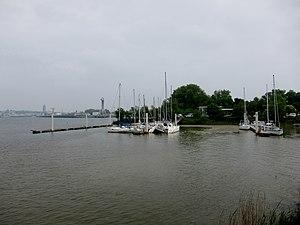
Le port de Trentemoult.
Trentemoult est un ancien village de pêcheurs et de marins situé sur la rive gauche de la Loire, faisant partie de la commune de Rezé, au sud de Nantes, en Loire-Atlantique. Ses habitants sont appelés Trentemousins.